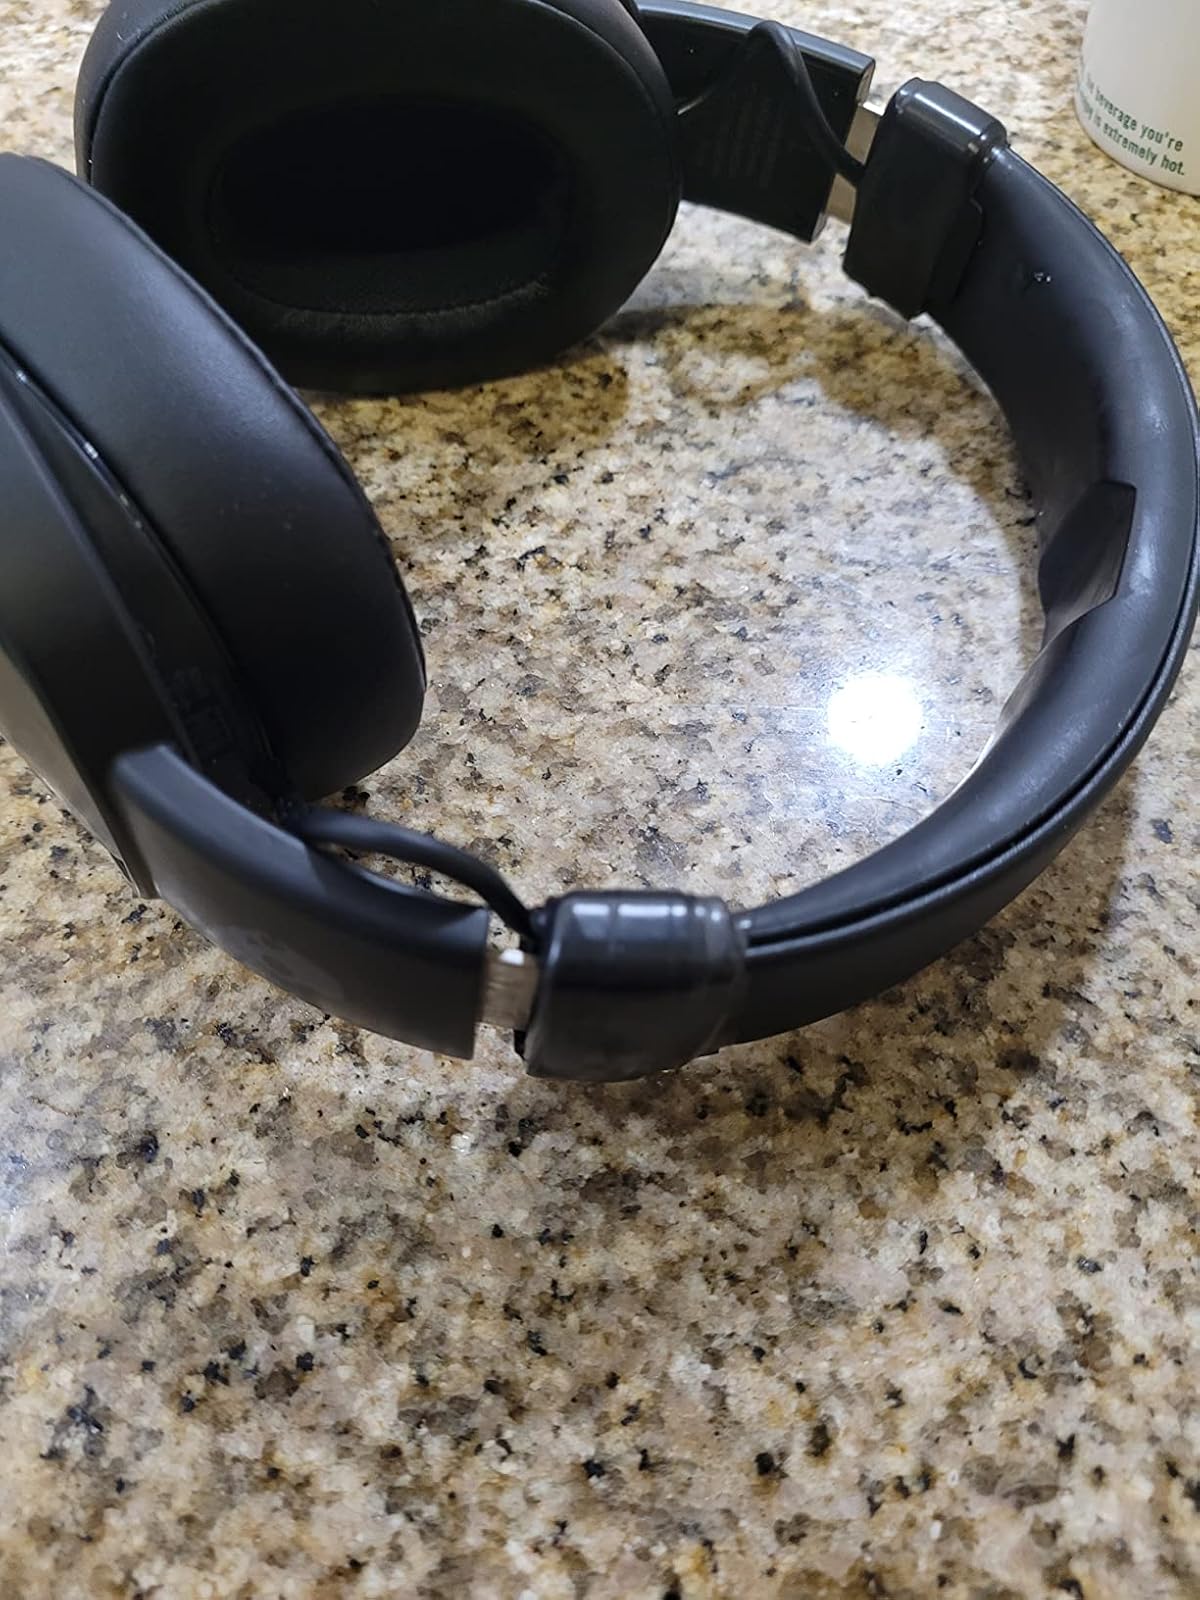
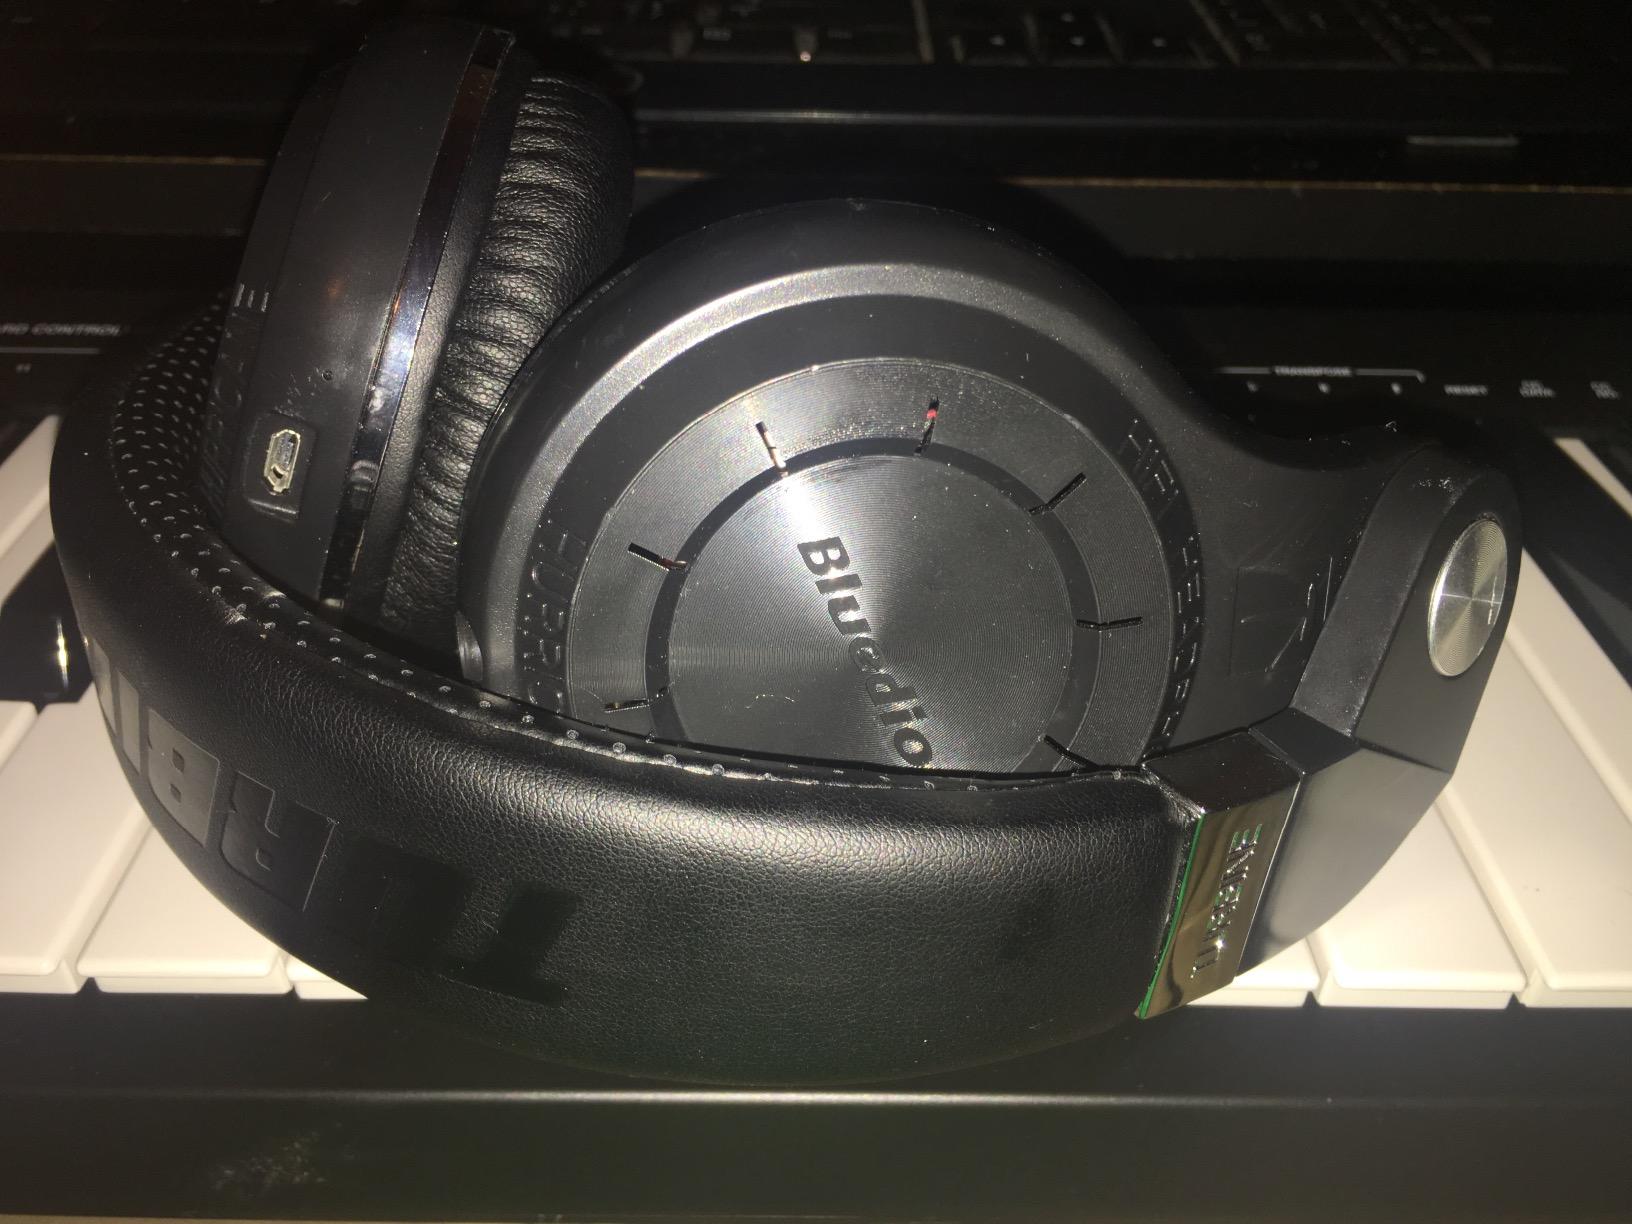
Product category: headphones
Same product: no